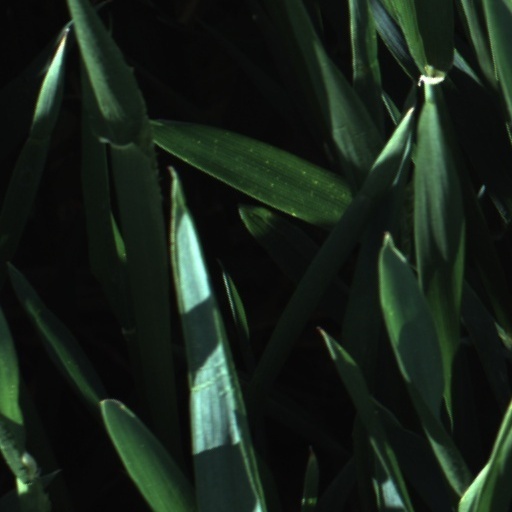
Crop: wheat